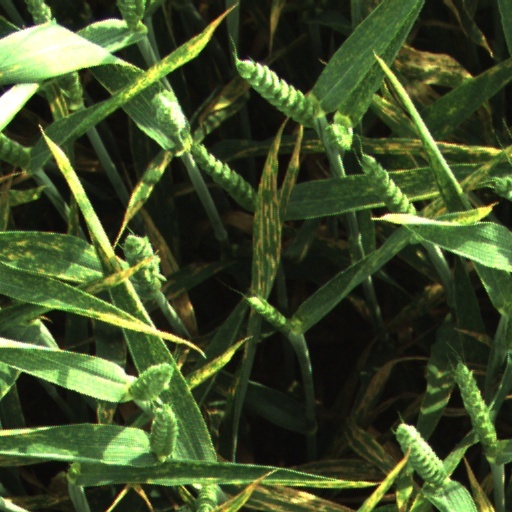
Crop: wheat